Dubstep

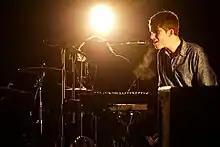
James Blake performing at Glastonbury Festival, June 2011

In early 2011, the term "post-dubstep" (sometimes known as "UK bass" or simply "bass music") was used to describe club music that was influenced by certain aspects of dubstep. Such music often references earlier dubstep productions as well as UK garage, 2-step and other forms of underground electronic dance music. Artists producing music described as post-dubstep have also incorporated elements of ambient music and early R&B. The latter in particular is heavily sampled by three artists described as post-dubstep: Mount Kimbie, Fantastic Mr Fox and James Blake. The tempo of music typically characterised as post-dubstep is approximately 130 beats per minute.